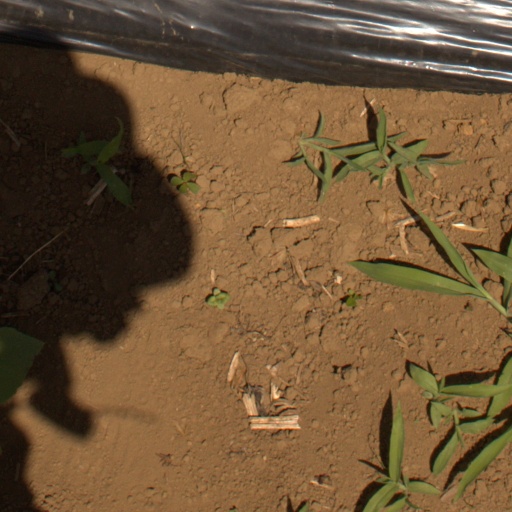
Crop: Jerusalem artichoke